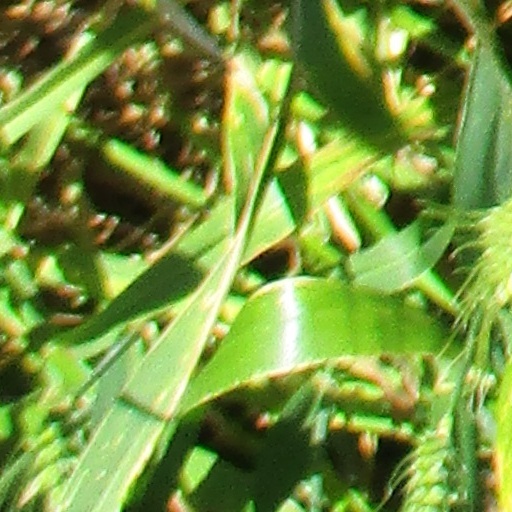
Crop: wheat